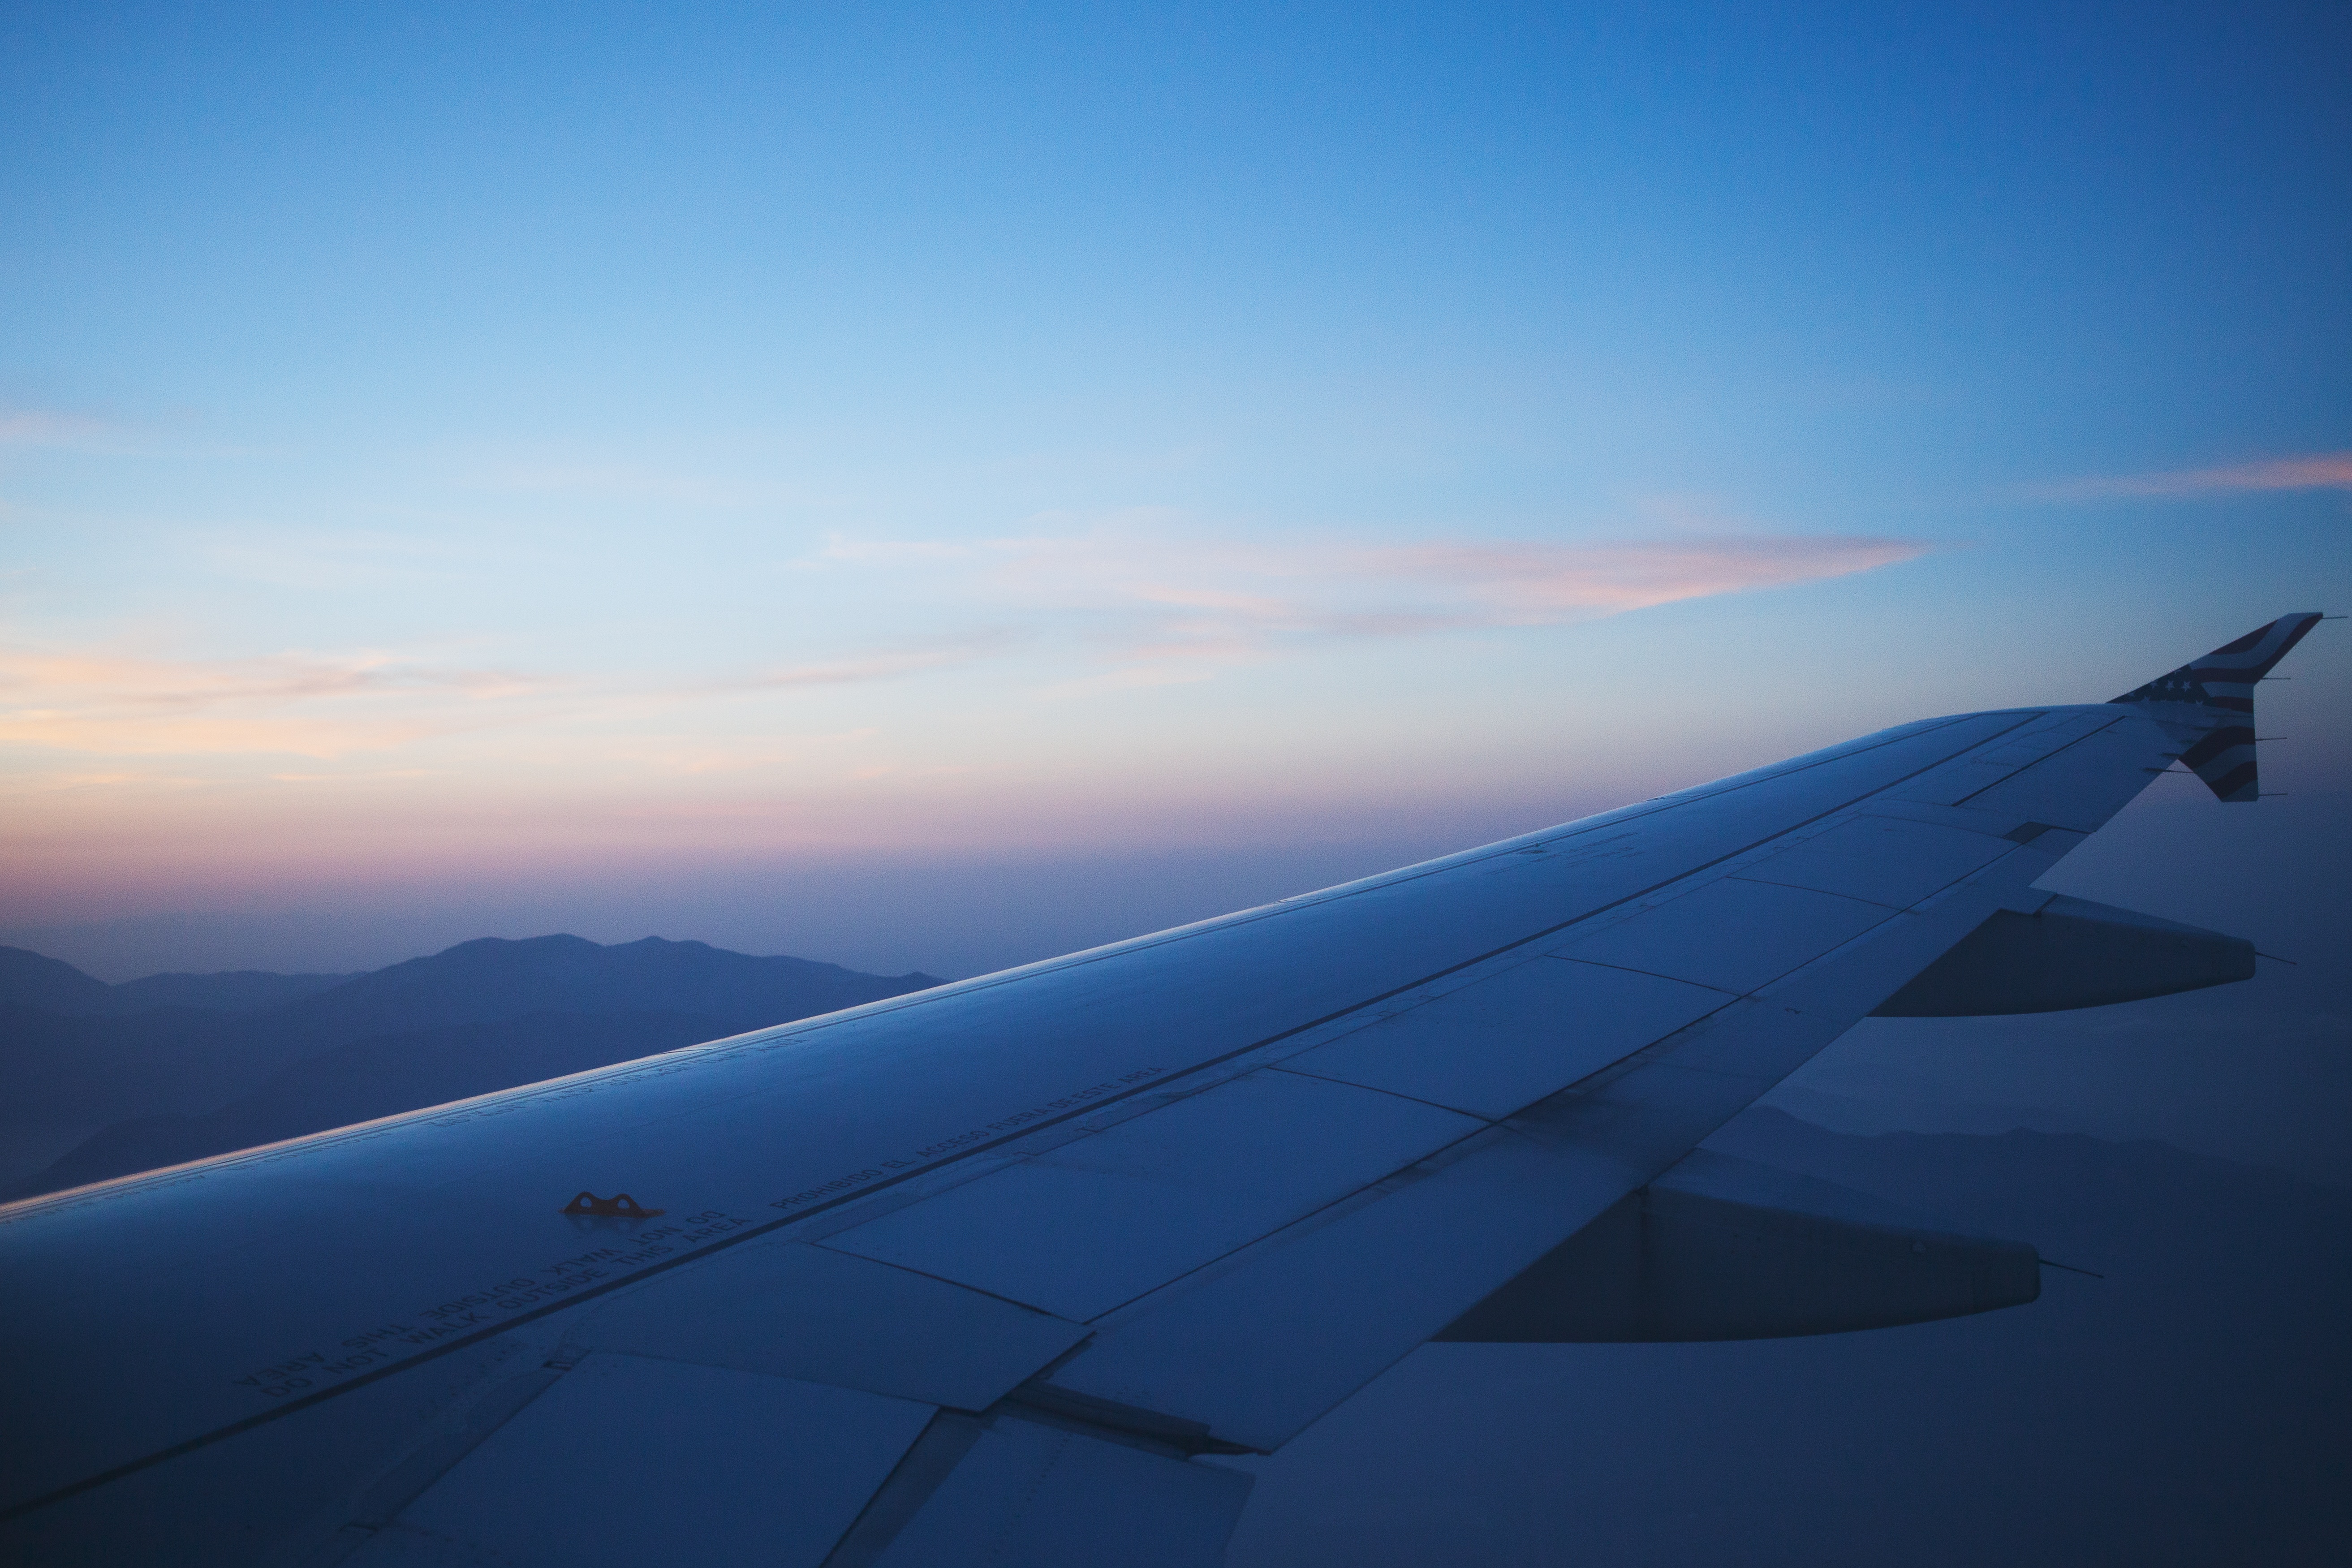
horizon, wing, cloud, sky, atmosphere, airplane, aircraft, vehicle, airline, aviation, flight, blue, airliner, jet aircraft, air travel, atmosphere of earth